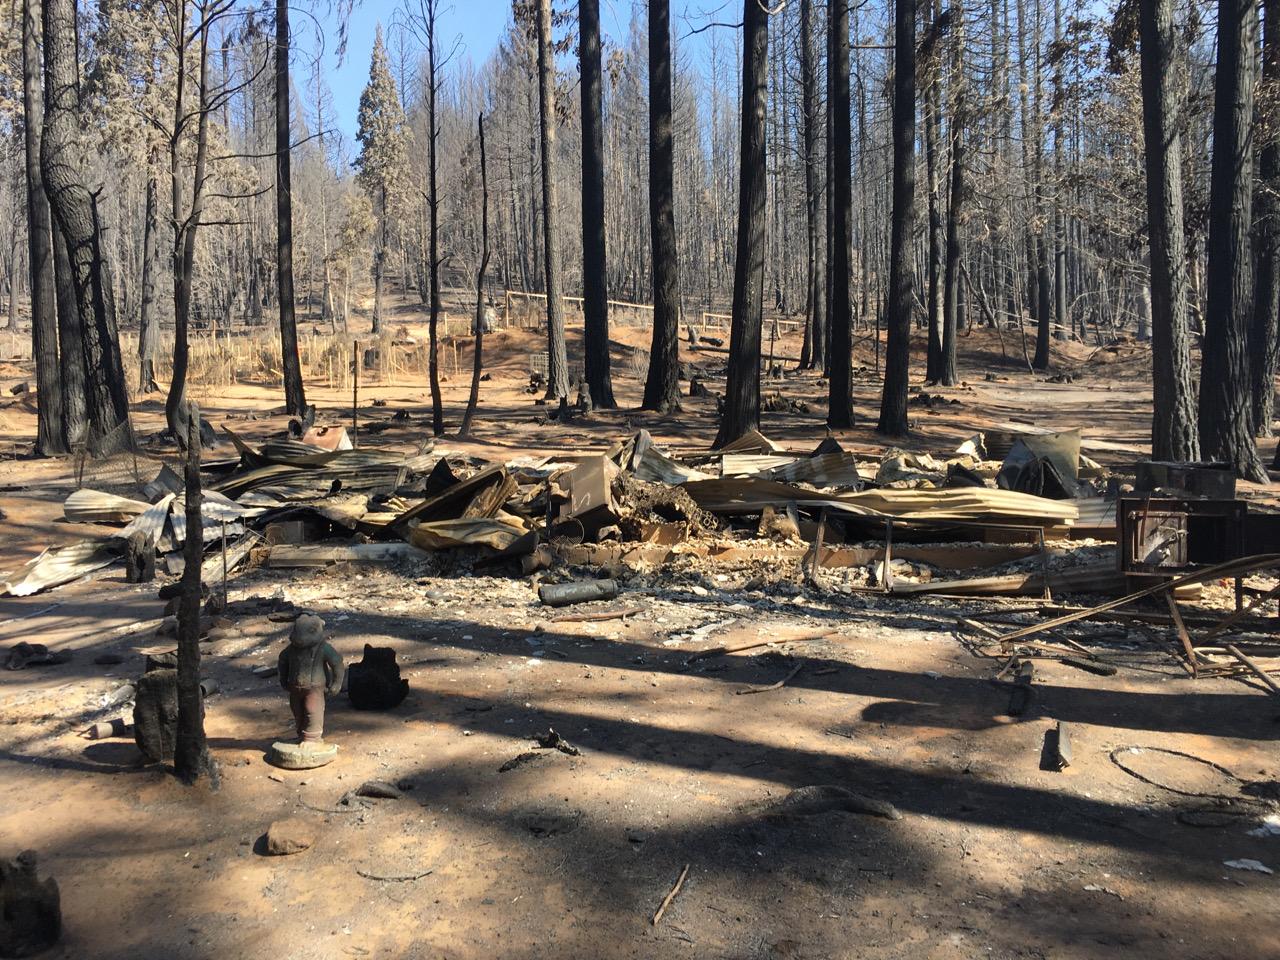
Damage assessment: destroyed